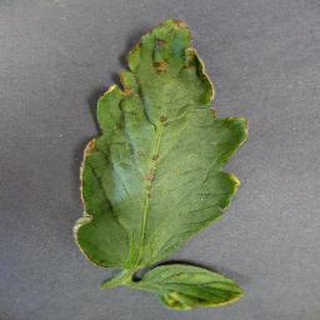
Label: tomato_bacterial_spot